Yvette Young

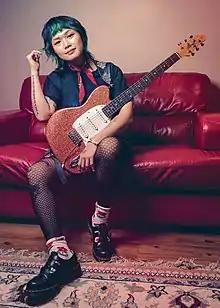
Young in 2022

Yvette Young (born June 28, 1991) is an American musician from San Jose, California. She is the front-woman for the math rock band Covet. In 2023, "Rolling Stone" named Young the 155th greatest guitarist of all time.